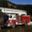
Label: truck